Old Spanish Customers

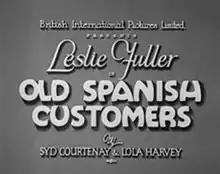

Old Spanish Customers is a 1932 British comedy film directed by Lupino Lane and starring Leslie Fuller, Binnie Barnes and Drusilla Wills. It was also known as "Toreadors Don't Care". Val Guest has a small role; he later called the film "a terrible thing".